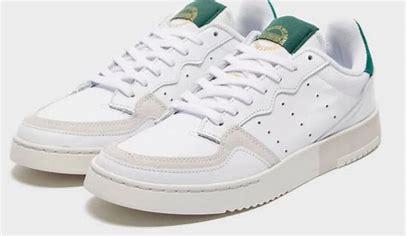
Brand: Adidas
Model: Supercourt